Sergio Moro

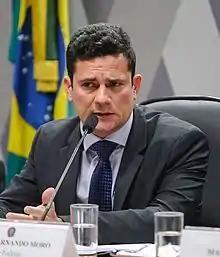
Moro in 2015

In 2014, while working in Curitiba, Sergio Moro became one of the head judges in Operation Car Wash, a massive criminal investigation that started as a money laundering case and evolved to a huge corruption scandal crackdown, involving bribery and misappropriation of public funds by political authorities. The investigation was modeled after Mani pulite in Italy. Corruption scandals in Brazil usually take a long time to be investigated and the legal processes tend to stagnate. However, at an unusual speed, Moro authorized further investigations, detentions and interrogations of suspects. By late 2017, at least 120 sentences were carried and 175 people were sent to jail. Despite some criticism from fellow jurists for being a "media darling", Moro enjoyed high popularity with the Brazilian people and became one of the main faces in the fight against corruption in the country.